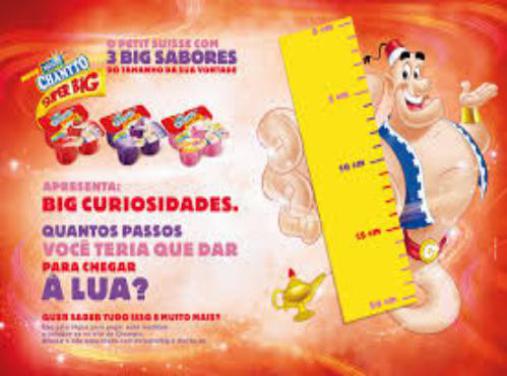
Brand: chamyto
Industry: Food